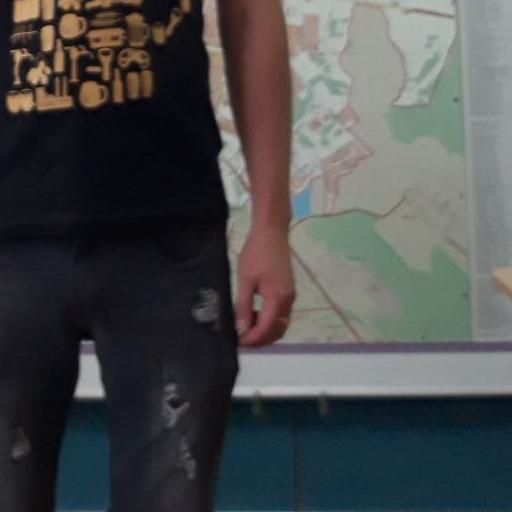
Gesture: no_gesture